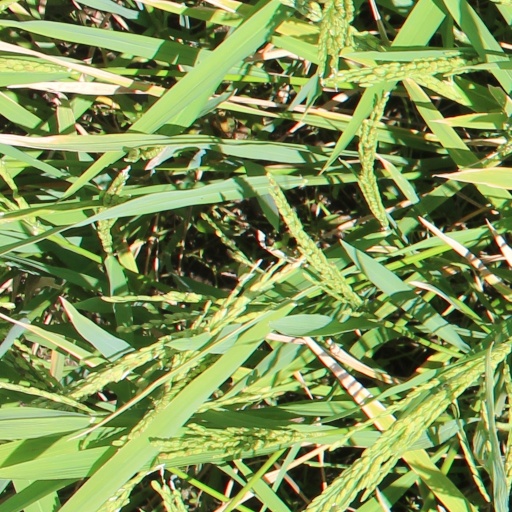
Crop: rice